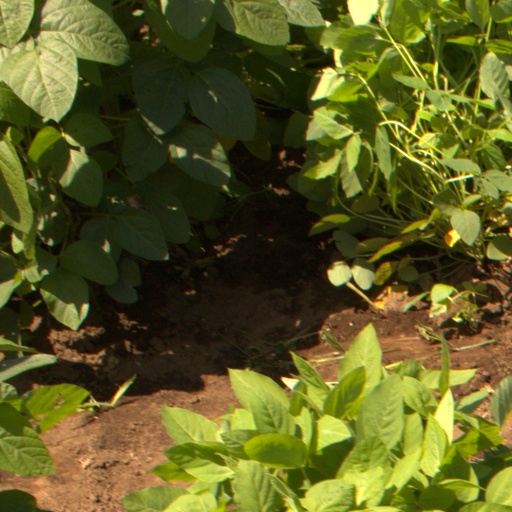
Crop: soybean